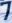
Number: 7